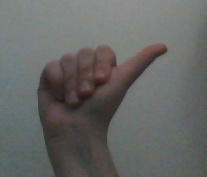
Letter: dhad